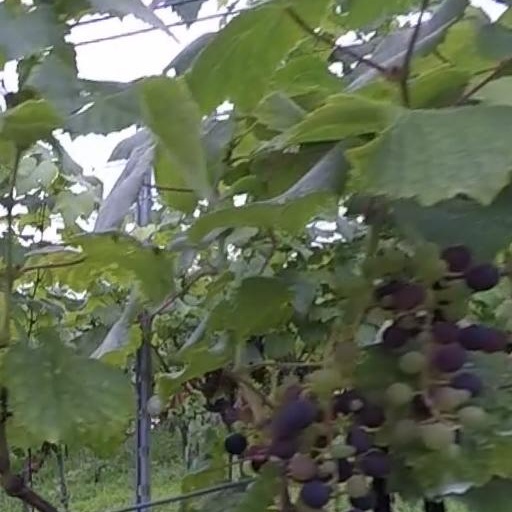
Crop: grape